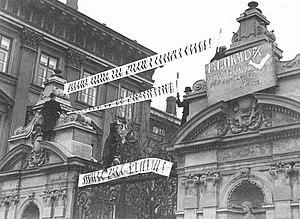
L’histoire des Juifs en Pologne a commencé il y a plus de mille ans. Elle comprend une longue période de tolérance religieuse et de prospérité de la communauté juive polonaise. À partir du xviiᵉ siècle, les Juifs sont victimes des nombreux conflits dus à l'absence d'un pouvoir fort en Pologne. Durant l'entre-deux-guerres, l'antisémitisme redouble. La communauté juive est presque entièrement détruite par les Allemands durant l’occupation allemande de la Pologne, lors de la Shoah.
Irena Sendler, de son nom de jeune fille Irena Krzyżanowska, née le 15 février 1910 à Varsovie et morte le 12 mai 2008 dans la même ville, est une catholique, résistante et une militante polonaise qui sauva 2 500 enfants juifs du ghetto de Varsovie durant la Seconde Guerre mondiale.